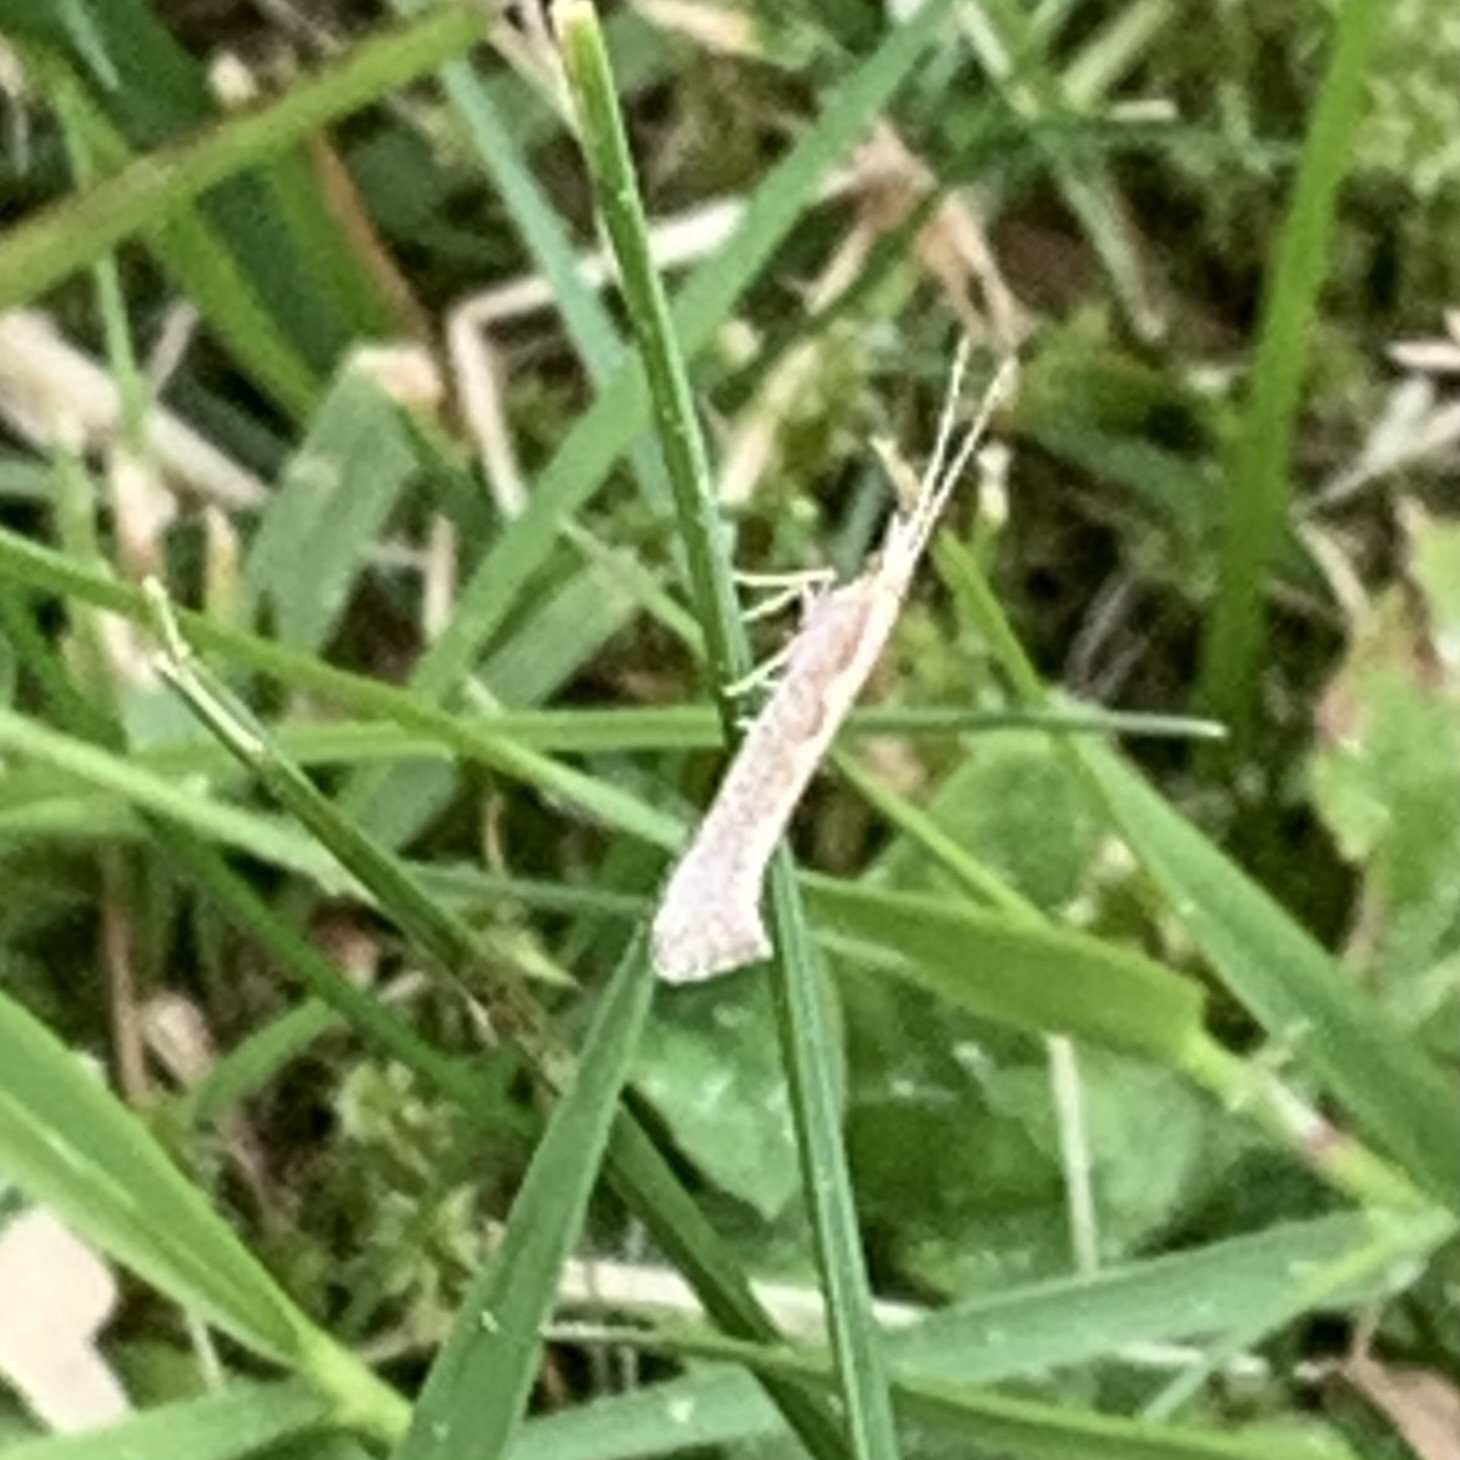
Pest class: diamondback_moth